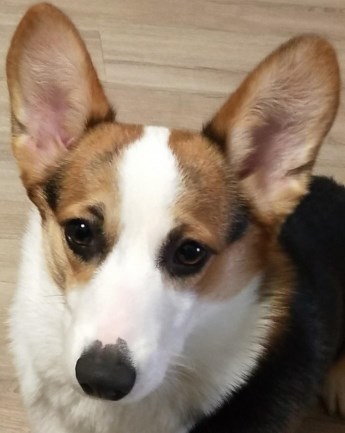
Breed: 2909-n000116-Cardigan